KatieJane Garside

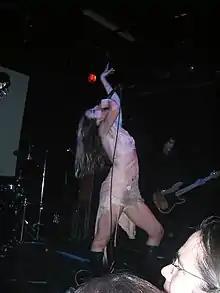
Garside performing with Queenadreena, 2005

Garside had no intentions of returning to music until the late 1990s when she returned to London and was contacted by former guitarist Crispin Gray; in 1999, they formed Queenadreena and released a total of four studio albums over the following decade: "Taxidermy" (2000), "Drink Me" (2002), "The Butcher and the Butterfly" (2005), and "Djin". Some time between 1999 and 2002, during the early stages of Queenadreena, Garside resided in Wales for a brief period.